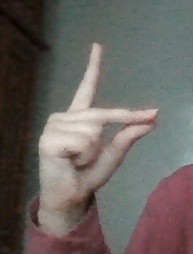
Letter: ta